Dancouga – Super Beast Machine God

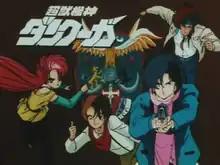
Dancouga eyecatch screenshot of (left to right) Sara Yuki, Masato Shikibu, Shinobu Fujiwara and Ryō Shiba

Each machine used to form Dancouga is capable of changing to vehicle, animal and humanoid forms. When a mecha is in open mode, a barrier appears which makes it impenetrable to enemy fire. Triggering this mode utilizes the Aggressive System, which activates automatically when the pilot reaches a certain level of anger.